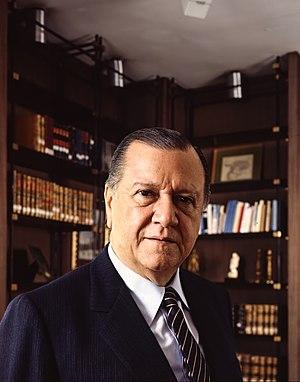
Liste chronologique des présidents de la République du Venezuela puis des présidents de la République bolivarienne du Venezuela.